Showdown (AFL)

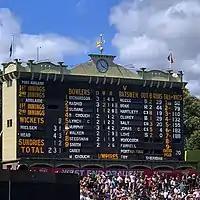
Adelaide Oval scoreboard during the Bushfire T20 Showdown.

The round 5, 2002 Showdown was the second time in a row Port Adelaide had won by 8 points. After the game about six players from both sides coincidentally came across each other at the Ramsgate Hotel in Henley Beach. During the match Josh Carr had been tagging Mark Ricciuto holding him to only 6 kicks (for comparison Ricciuto averaged 13 over his career). When the groups of players met at the Ramsgate Hotel, the two aforementioned players started an argument, and with the assistance of alcohol, a brawl between the two groups broke out. No one was badly injured. The publicity of this incident resulted in consecutive Showdown crowds in excess of 50,000 at Football Park. John Reid, former head of Adelaide Football Operations, was required (like his Port Adelaide counterpart) by the AFL to provide his players with a formal lecture regarding how the incident was unacceptable which upon completion he famously quipped "And I hope you won the fight!”.